Rivière (jewellery)

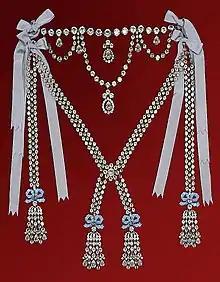
Replica of the 'Collier de la Reine' - example of a very elaborate early rivière.

The rivière became popular in the 18th century. In the earliest rivières, the stones were encased in settings with closed backings, and jewellers often strung the stones together on a cord or ribbon. In the 19th century a collet-set or prongs became the preferred settings for the stones. In these settings, the back is open, allowing the stones to better reflect the light. Instead of using ribbons or cords to create the string, the stones were linked together like a chain.